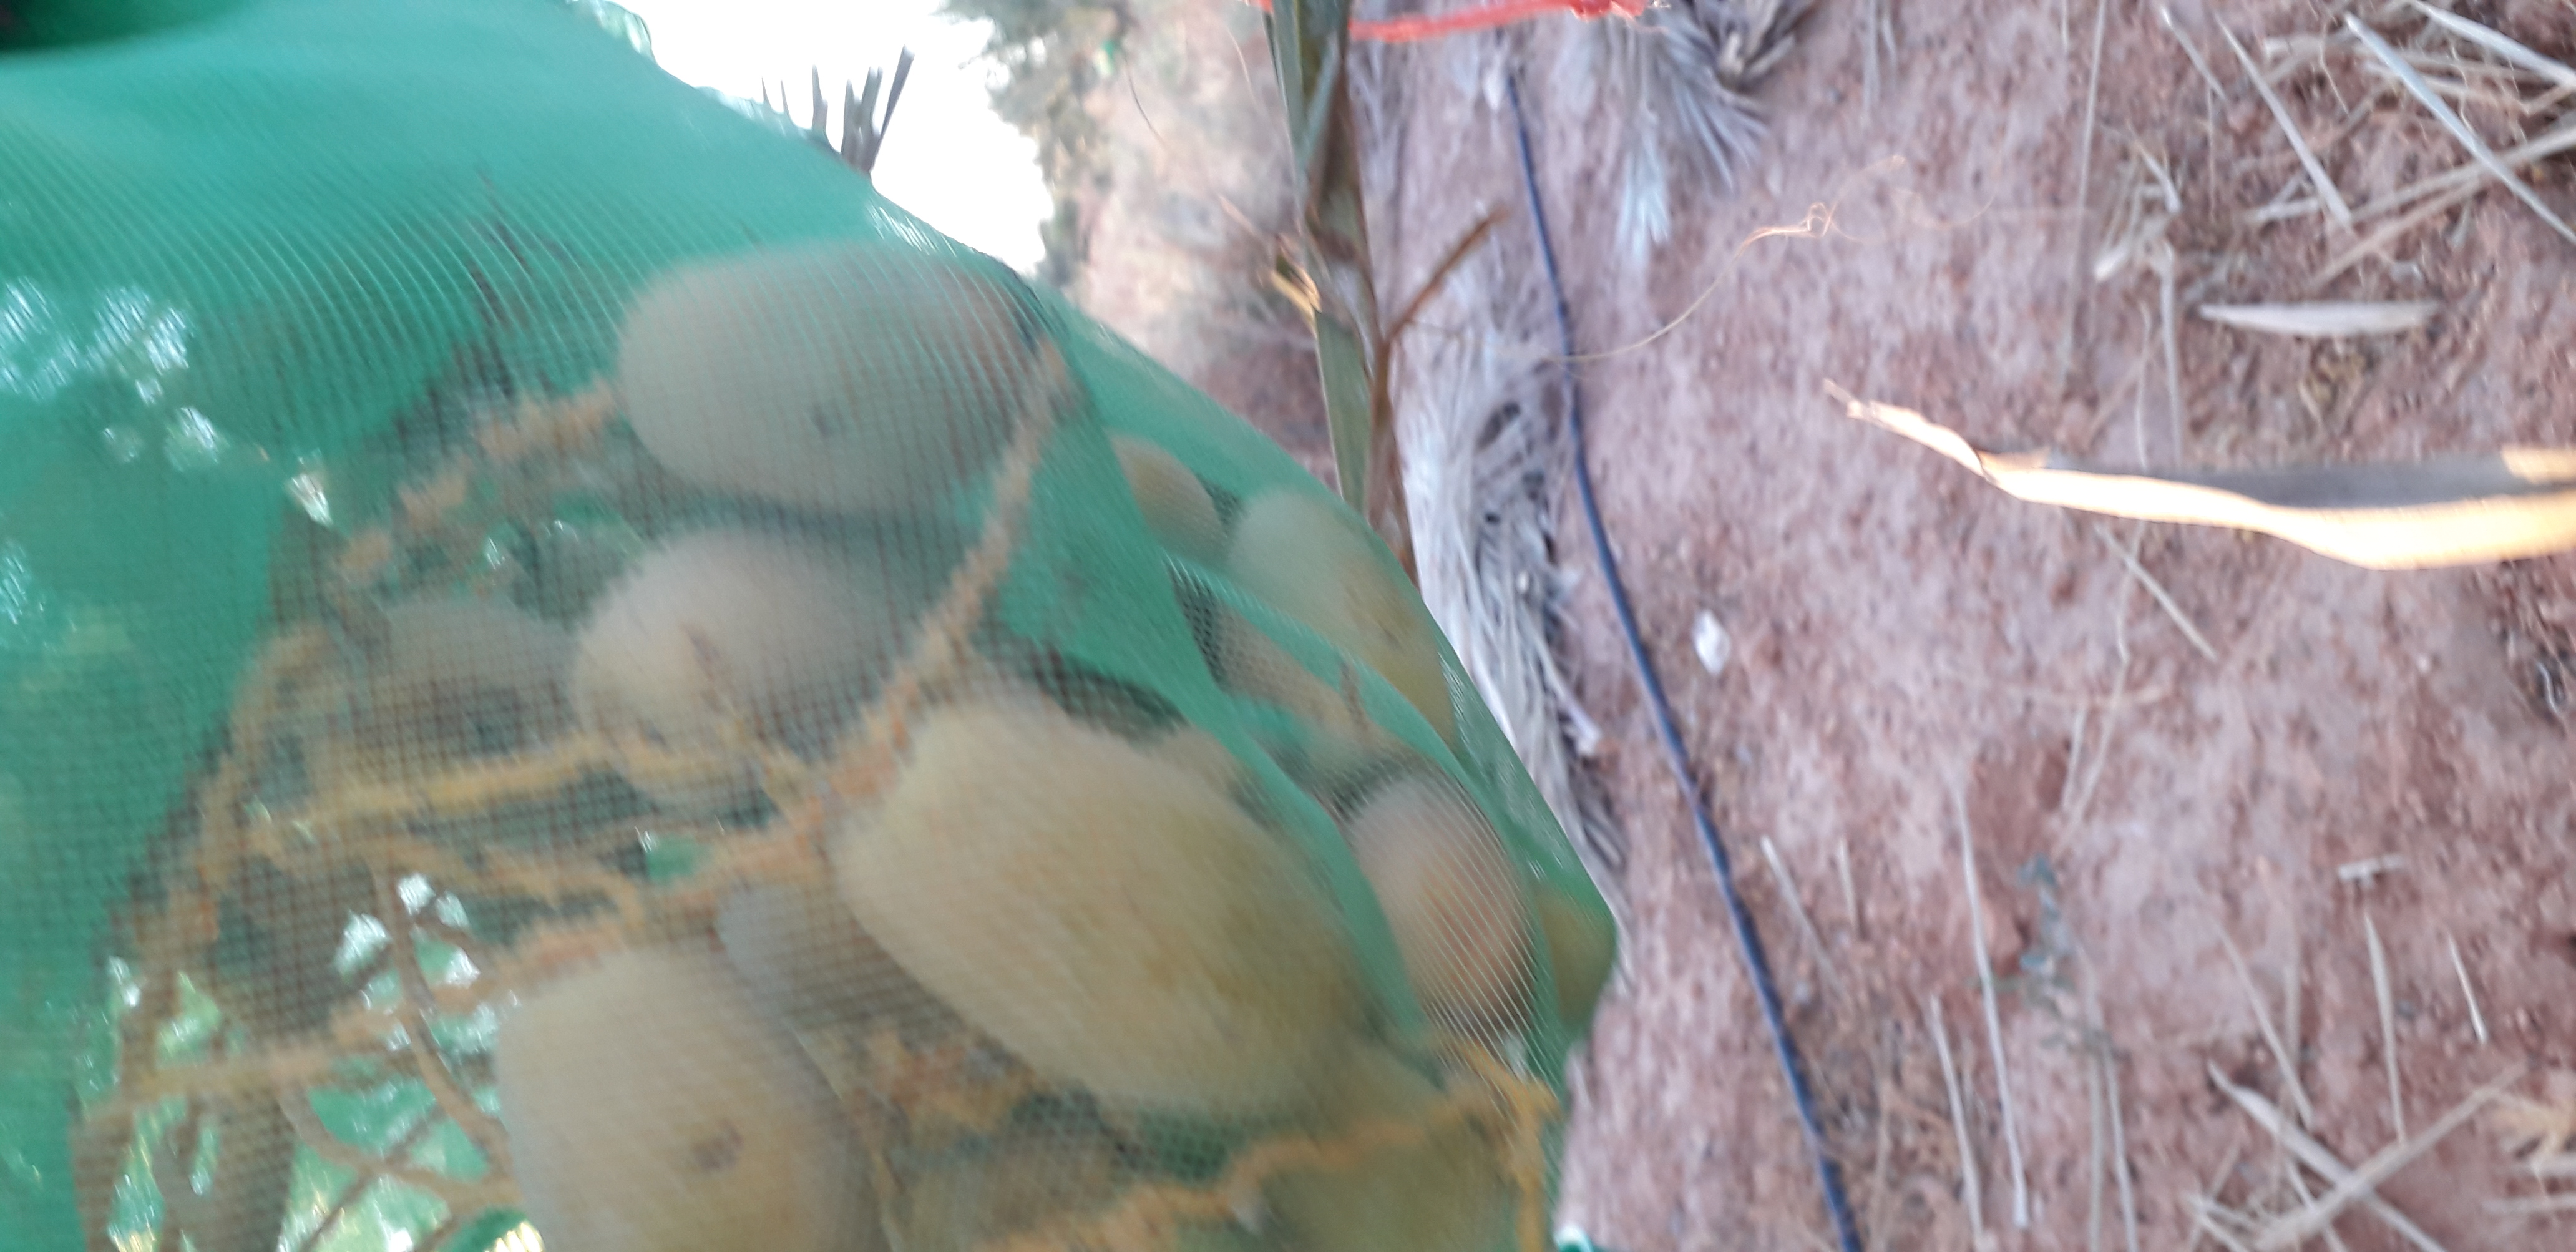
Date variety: Boumajhoul